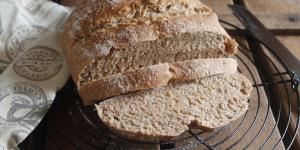
pan de espelta integral